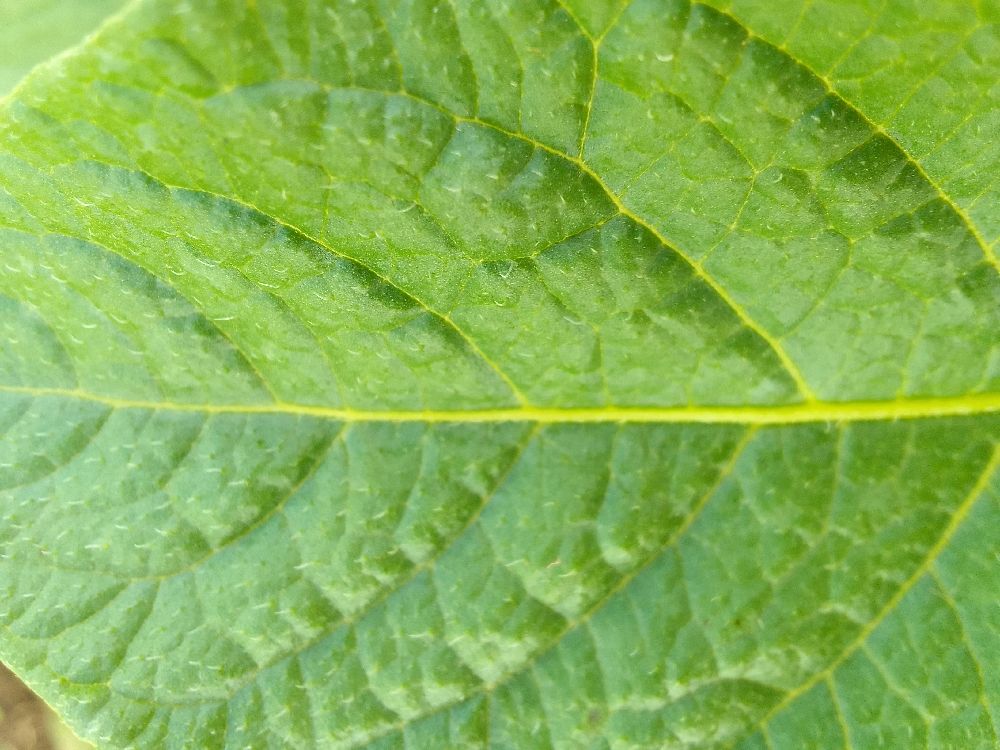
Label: Healthy